Tour of Flanders (men's race)

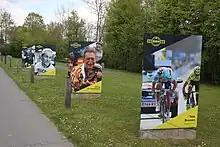
Ronde van Vlaanderenstraat in Kluisbergen with images of former winners Briek Schotte, Tom Simpson, Edwig van Hooydonck and Tom Boonen (2021)

In 1989 the race was included in the first UCI Road World Cup, a season-long competition comprising the 10 most important one-day cycling events. More riders specialized in the classics, with the Tour of Flanders scheduled as the first of the "April Classics".